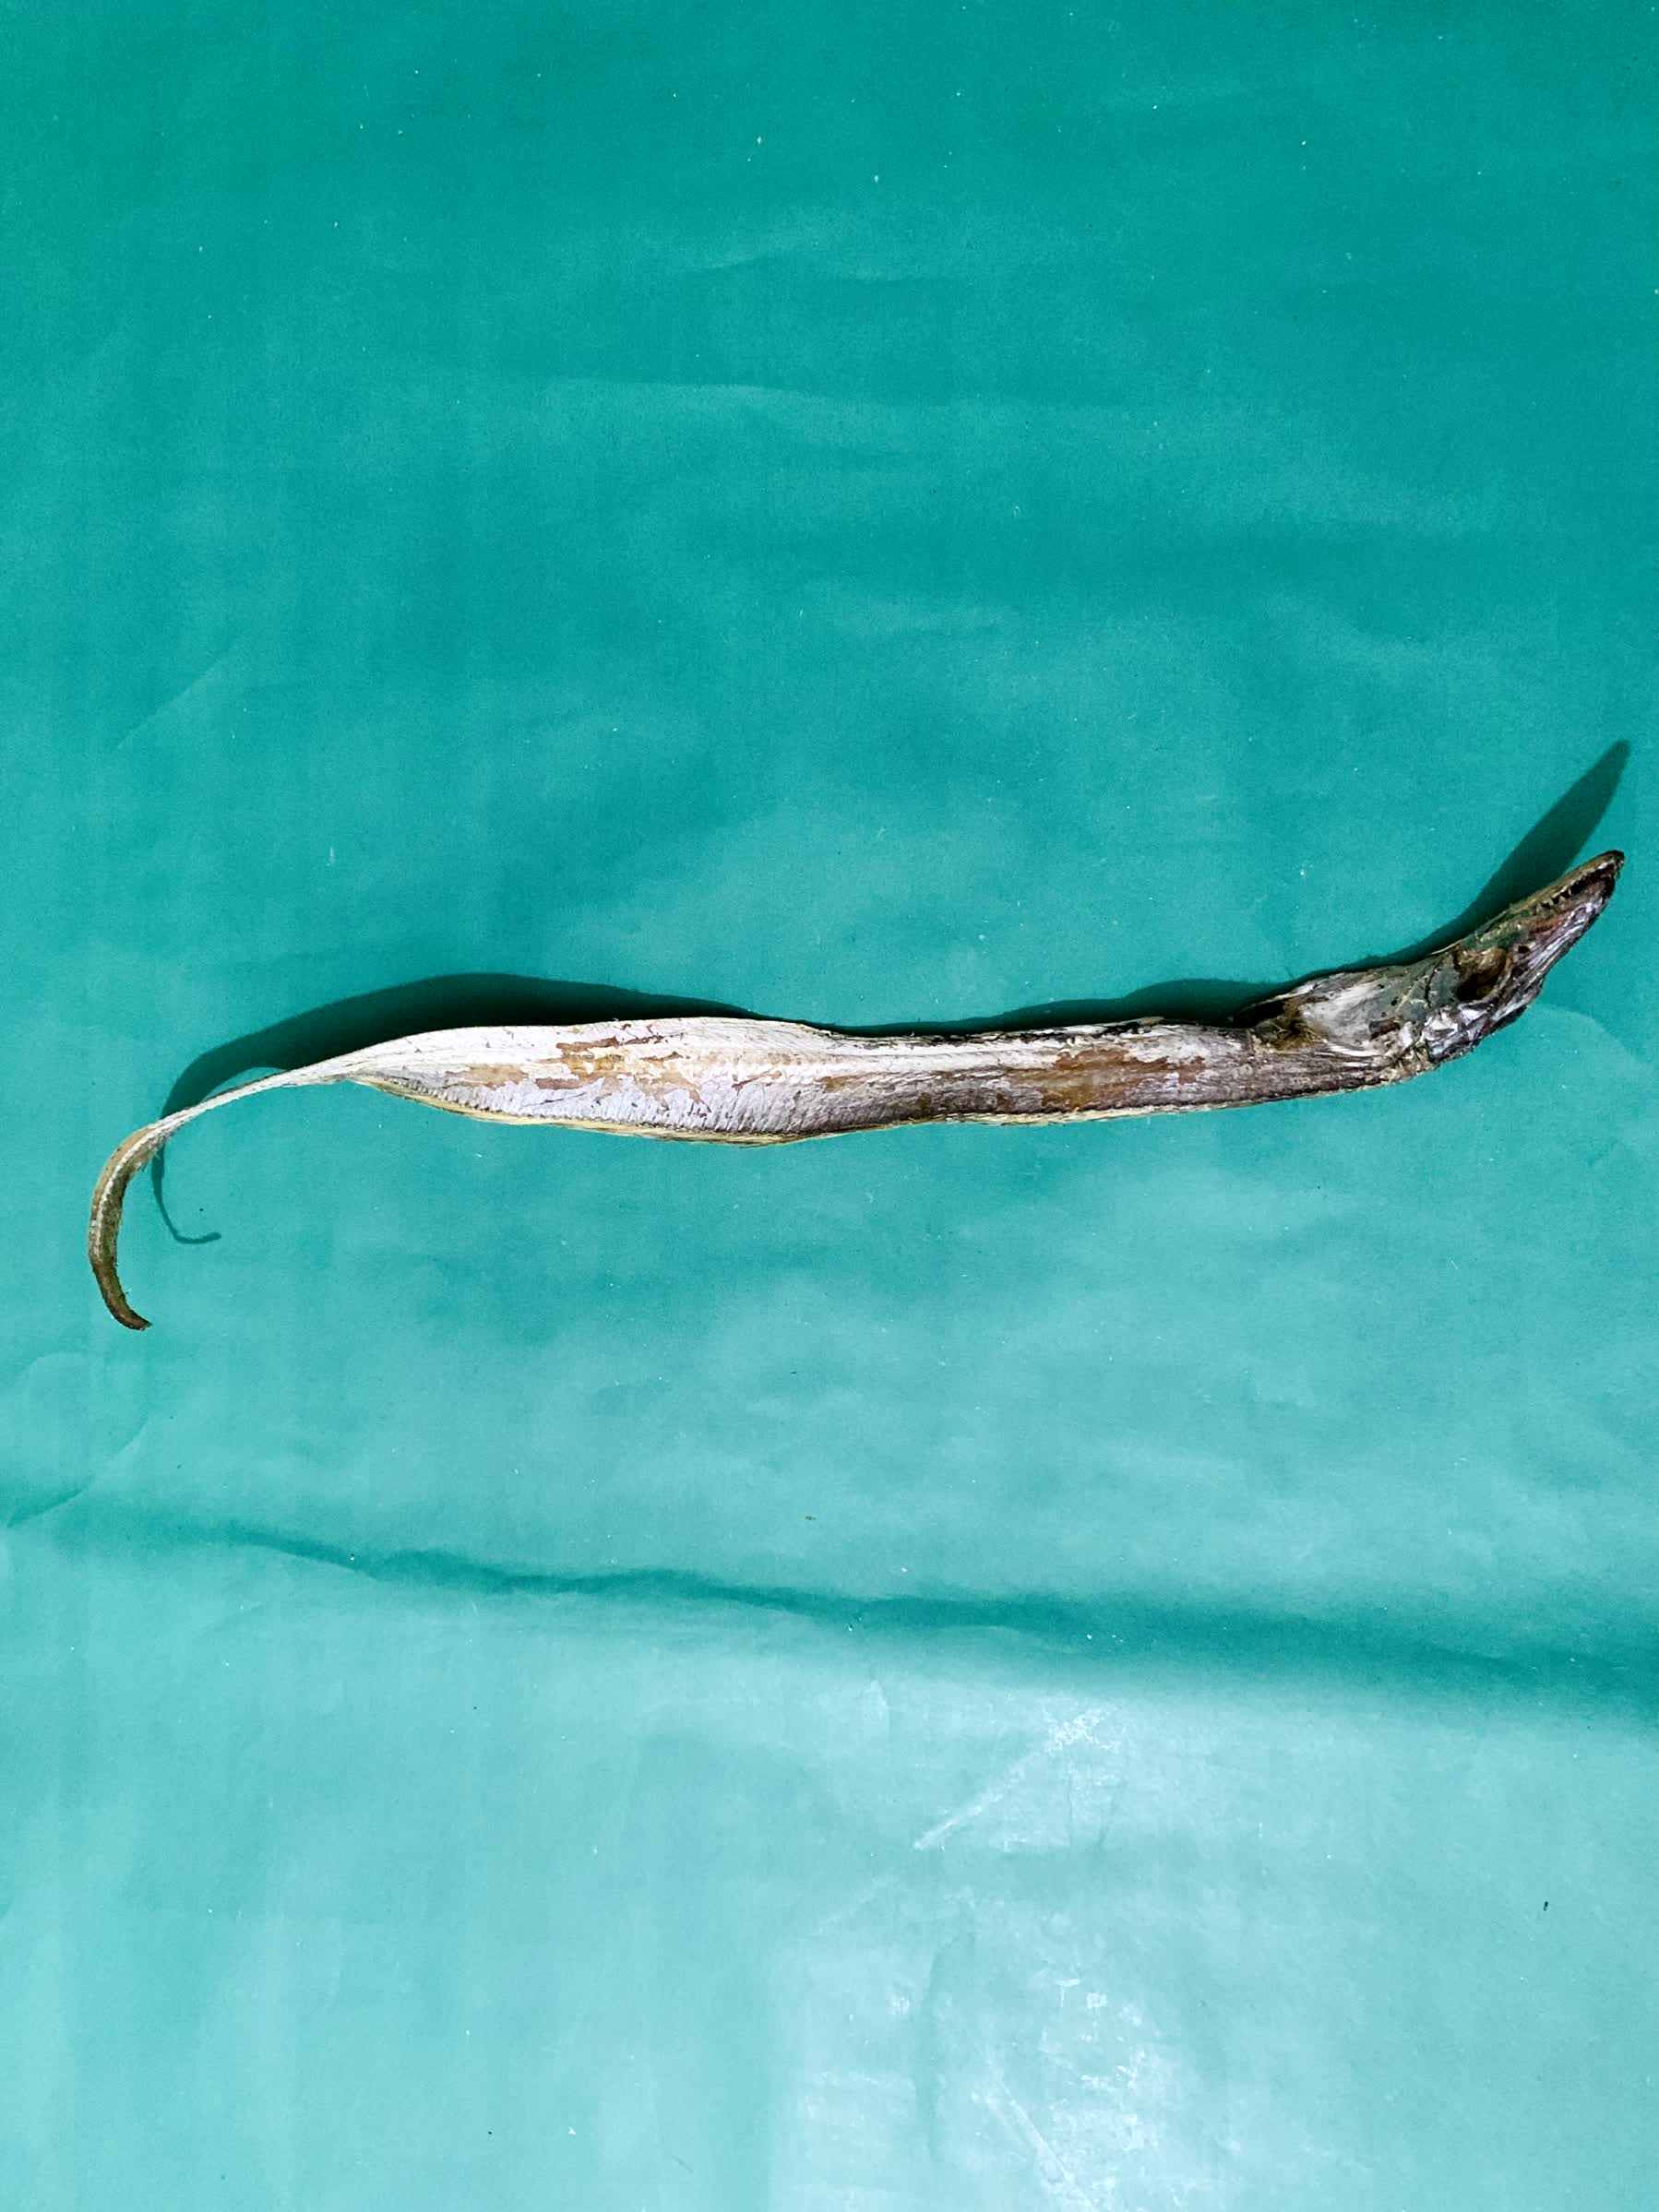
Species: Churi